List of Spain men's international footballers

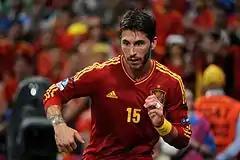
Sergio Ramos has made the most appearances for Spain

This is a list of Spain men's international footballers – male football players who have played for the Spain national football team. All players with 20 or more official caps are listed here.